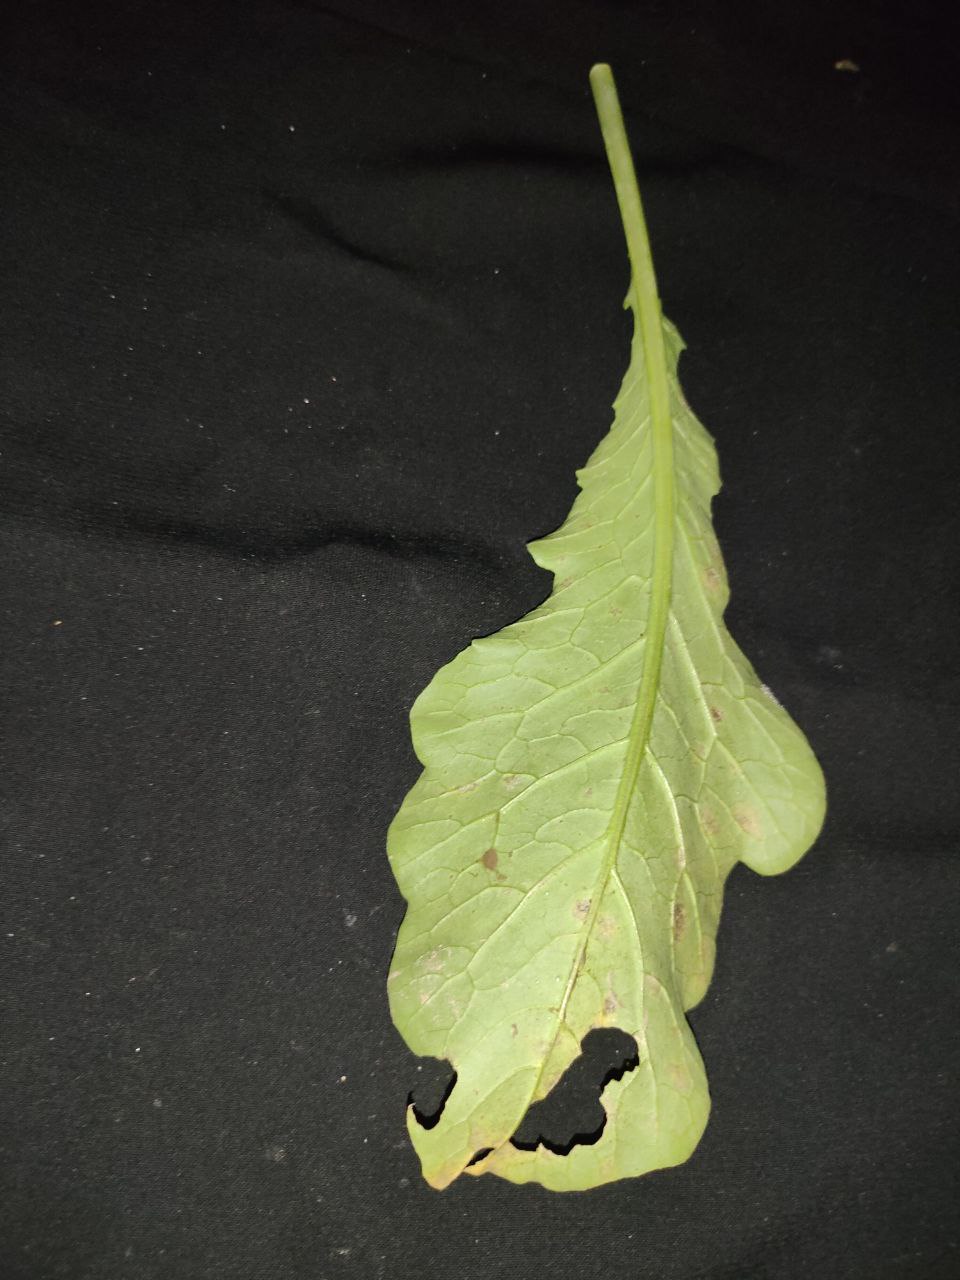
Label: Downey mildew